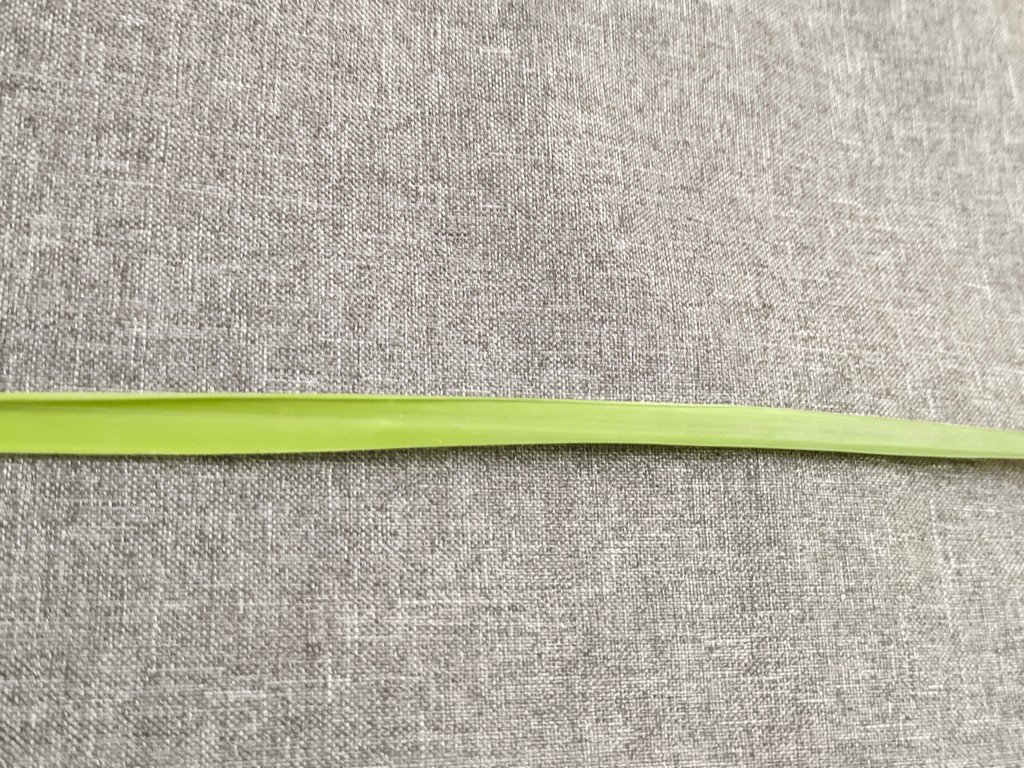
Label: Healthy